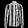
Label: Shirt